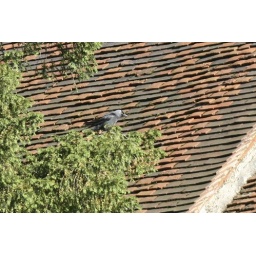
Young jackdaw on yew tree in the church yard